Hillhead Baptist Church

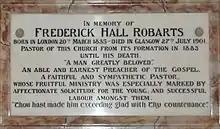
Plaque commemorating Hillhead Baptist Church's inaugural minister, Frederick Hall Robarts (1835–1901). The Rev Hall Robarts was the church's minister from 1883, its foundation, until 1901, his death

The church interior contains three memorial stones recognising some past ministers. They are: Frederick Hall Robarts (1835–1901), the inaugural Minister 1883–1901, John Thomas Forbes (1858–1936), Minister from 1901 to 1928, seven as Minister Emeritus, and Robert Guy Ramsay (1895–1976), Minister 1944–1960 and Minister Emeritus 1962–1976.